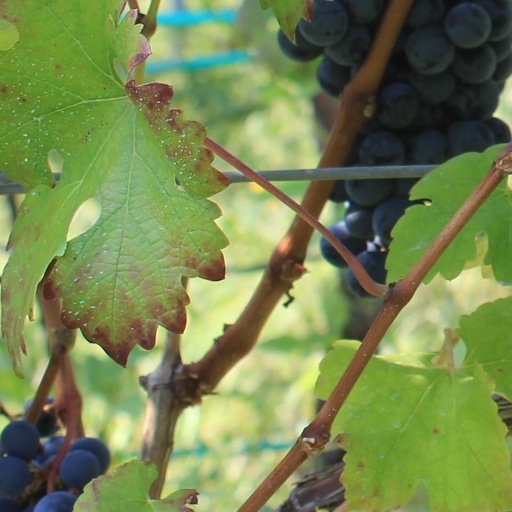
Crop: grape